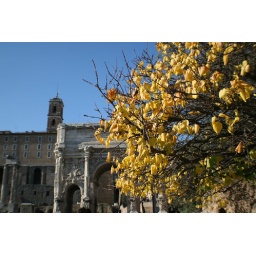
The contrast of the yellow against all the stone was brilliant.